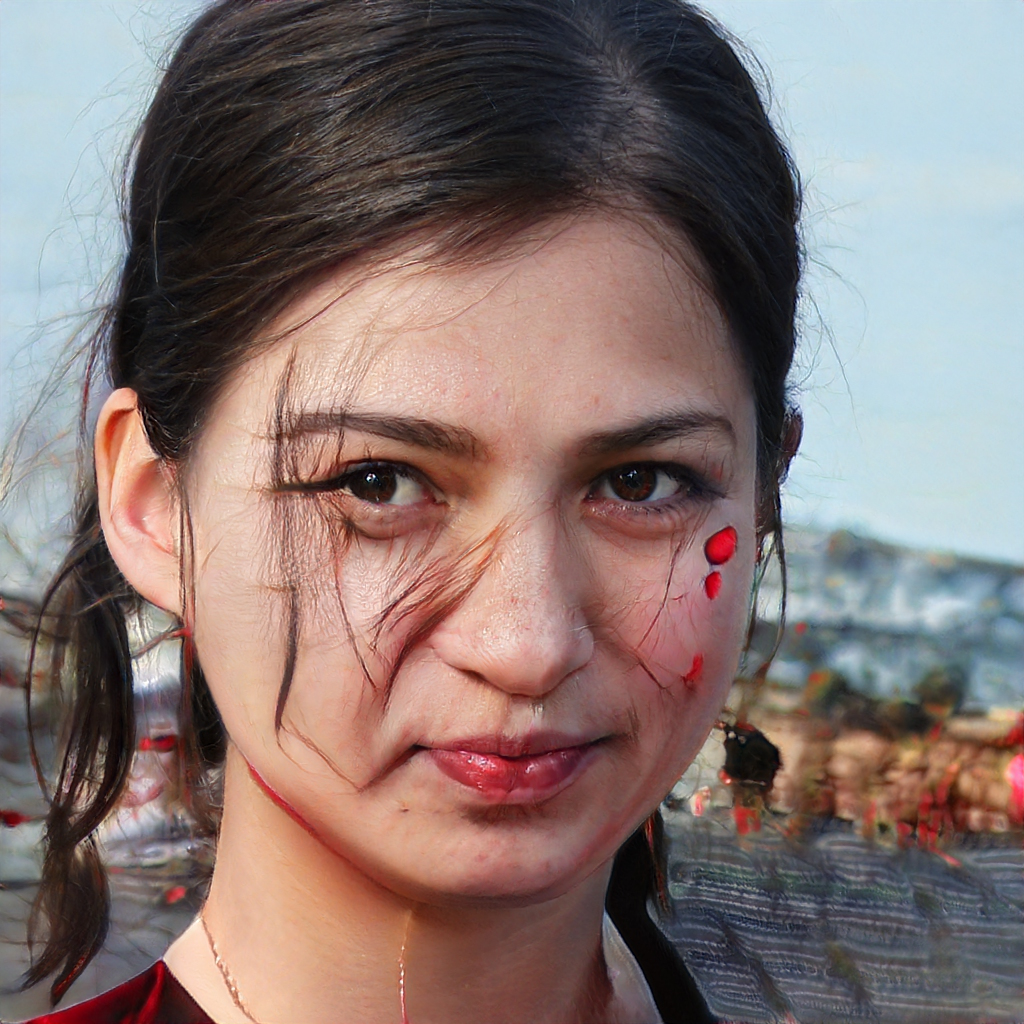
Label: Colored